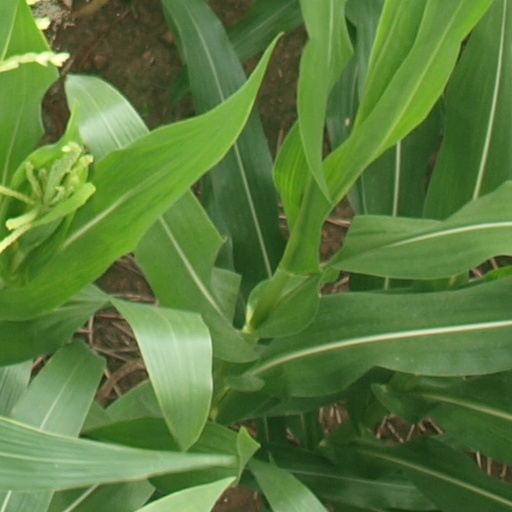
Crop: maize; corn